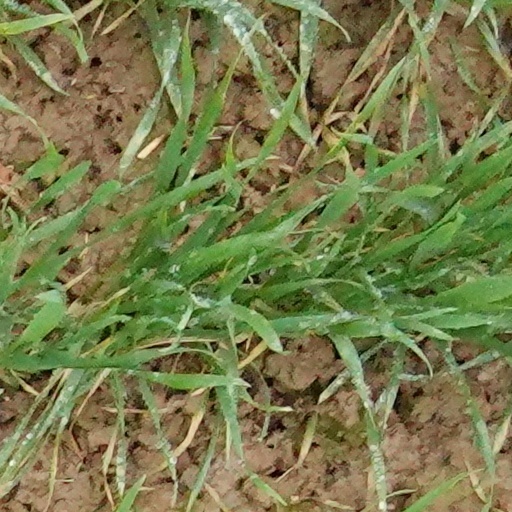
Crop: wheat